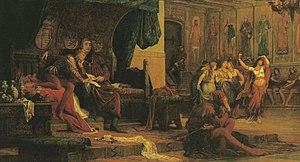
Ulric de Cilley, né en 1406 et assassiné le 9 novembre 1456 à Belgrade, fut comte princier de Celje, le dernier de sa dynastie. Jusqu'à sa mort, il exerça temporairement la fonction de régent de Hongrie sous le règne du roi Ladislas de Habsbourg.
Cette page concerne l'année 1456 du calendrier julien.